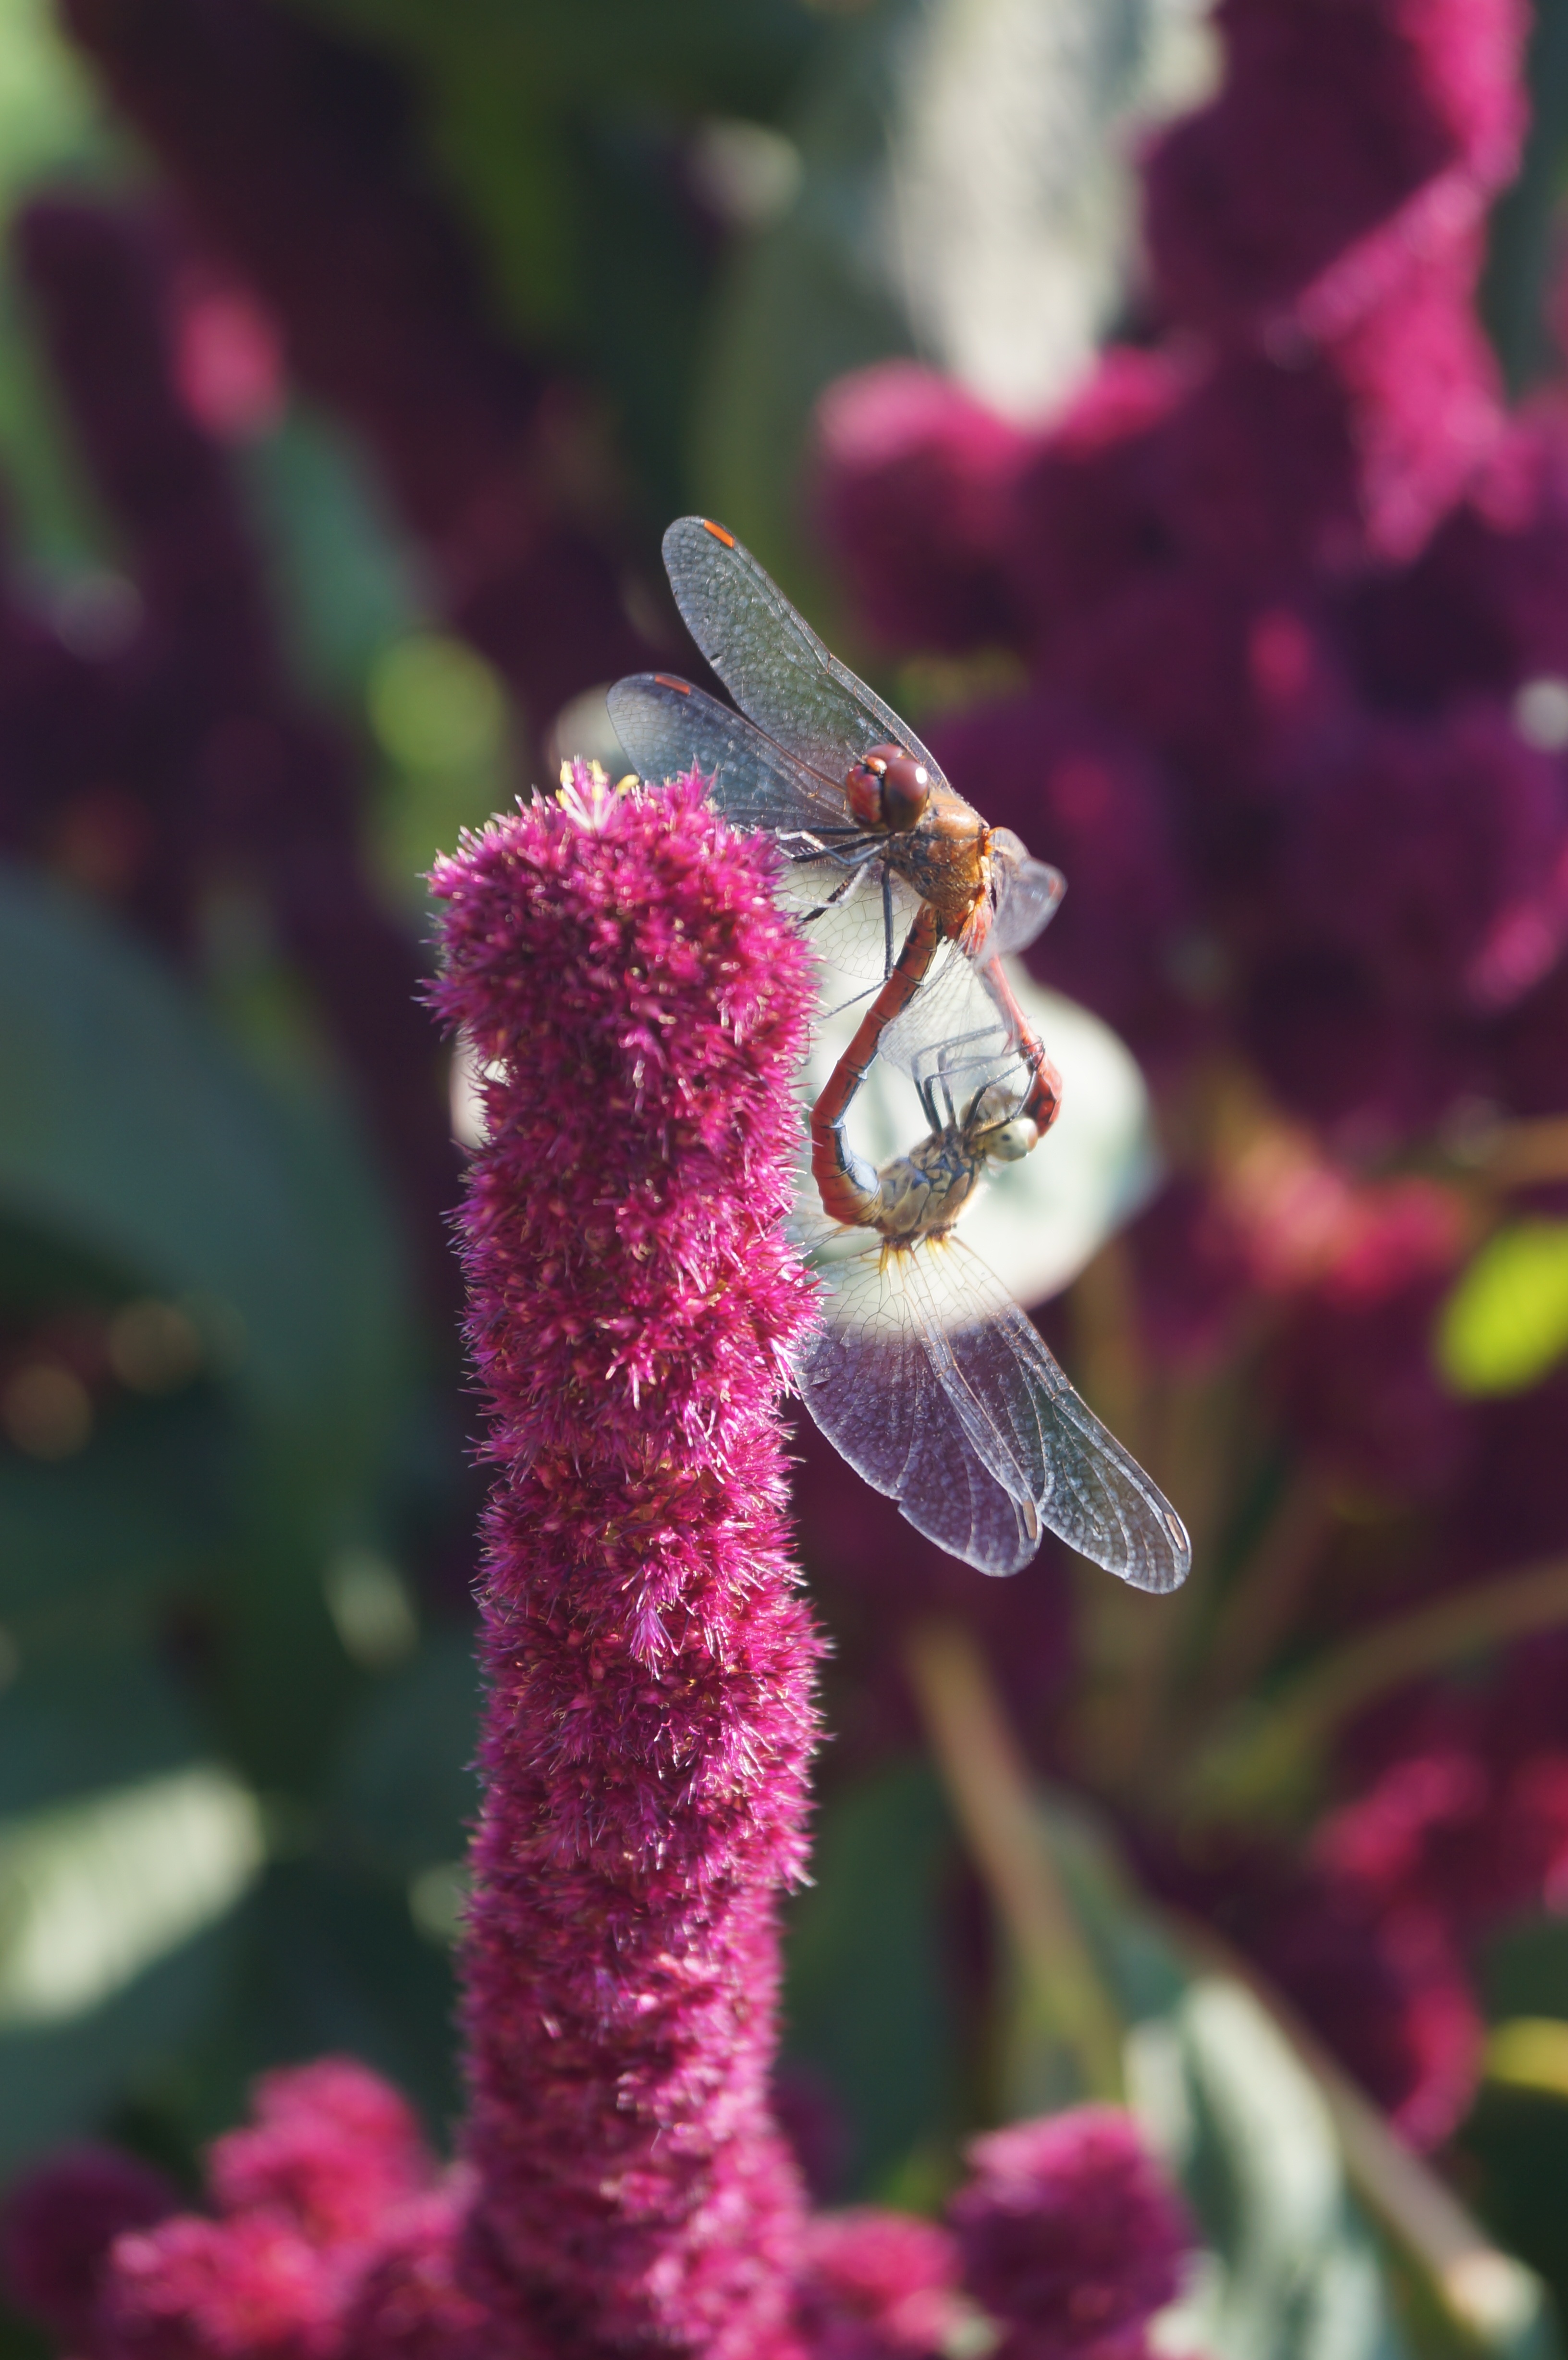
nature, blossom, plant, photography, leaf, flower, purple, insect, botany, fish, pink, flora, fauna, invertebrate, close up, reproduction, multiplication, animal world, sex, flight insect, macro photography, dragonflies, pairing, propagating